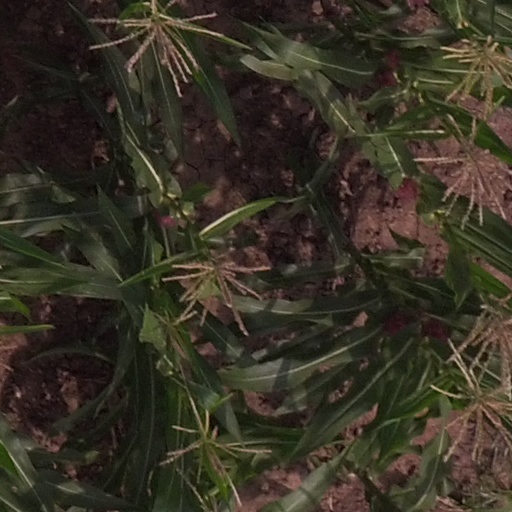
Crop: maize; corn